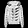
Label: Coat